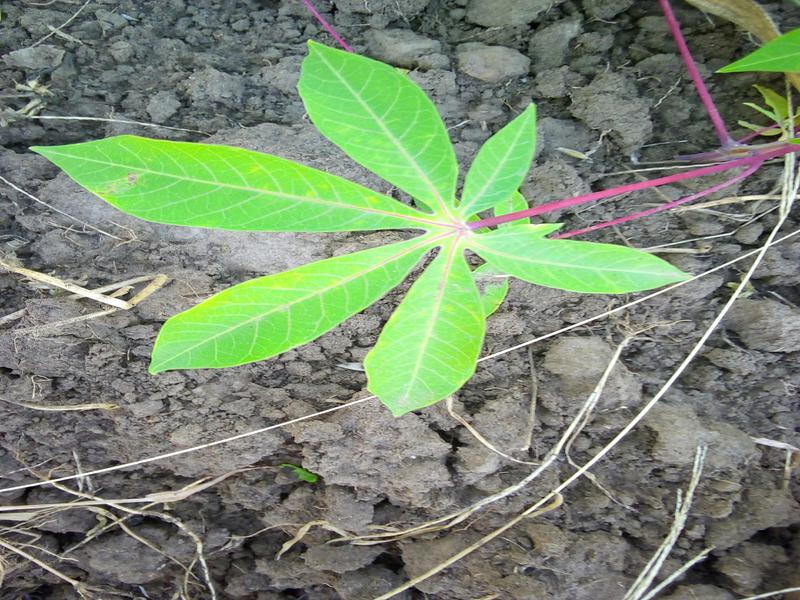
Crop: cassava
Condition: healthy